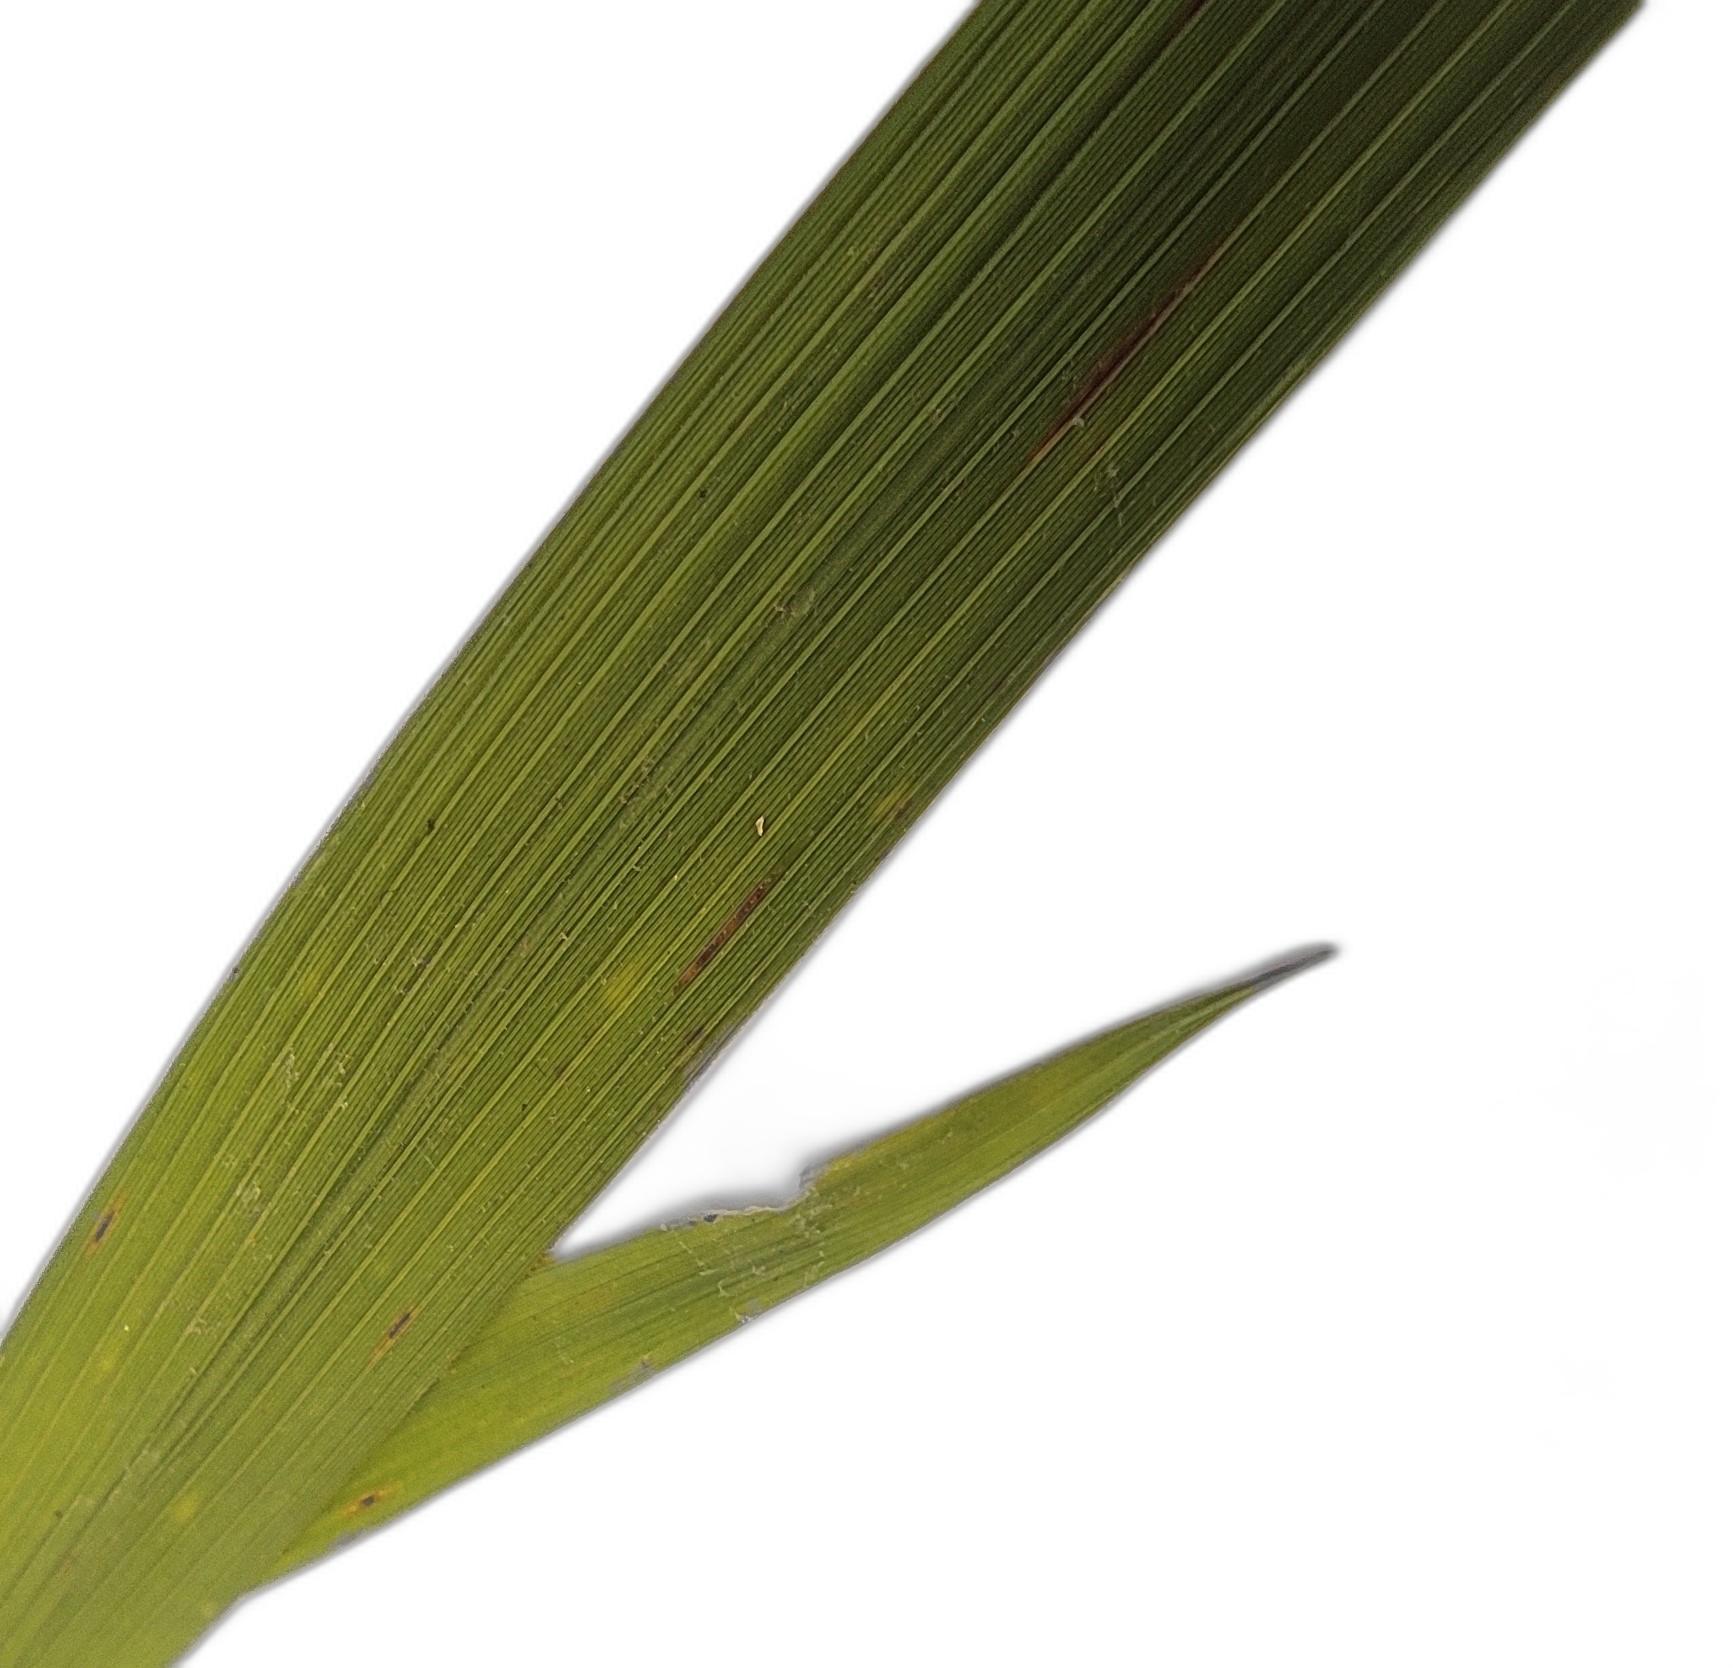
Label: Rice Blast